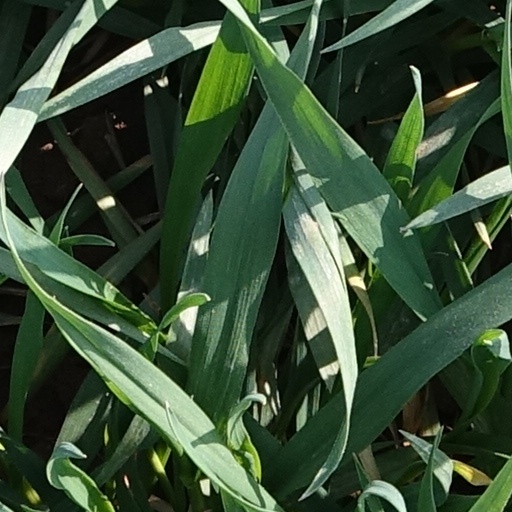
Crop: wheat